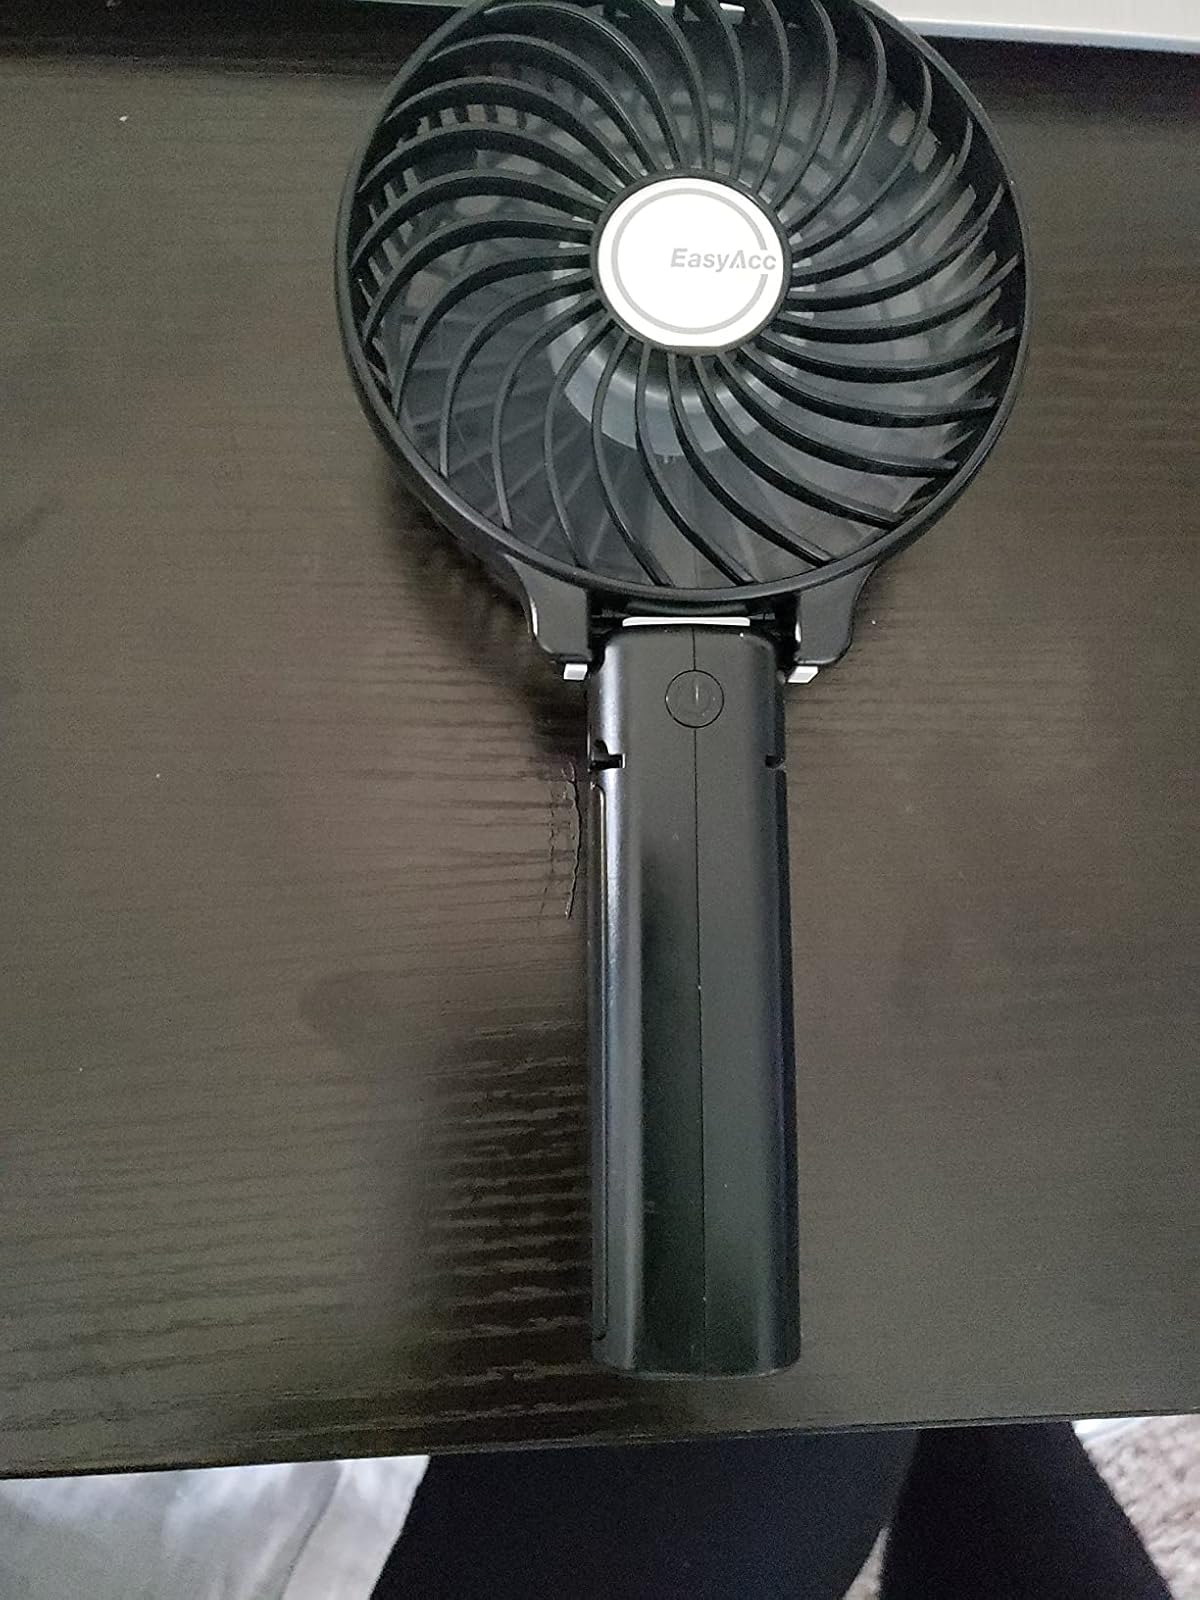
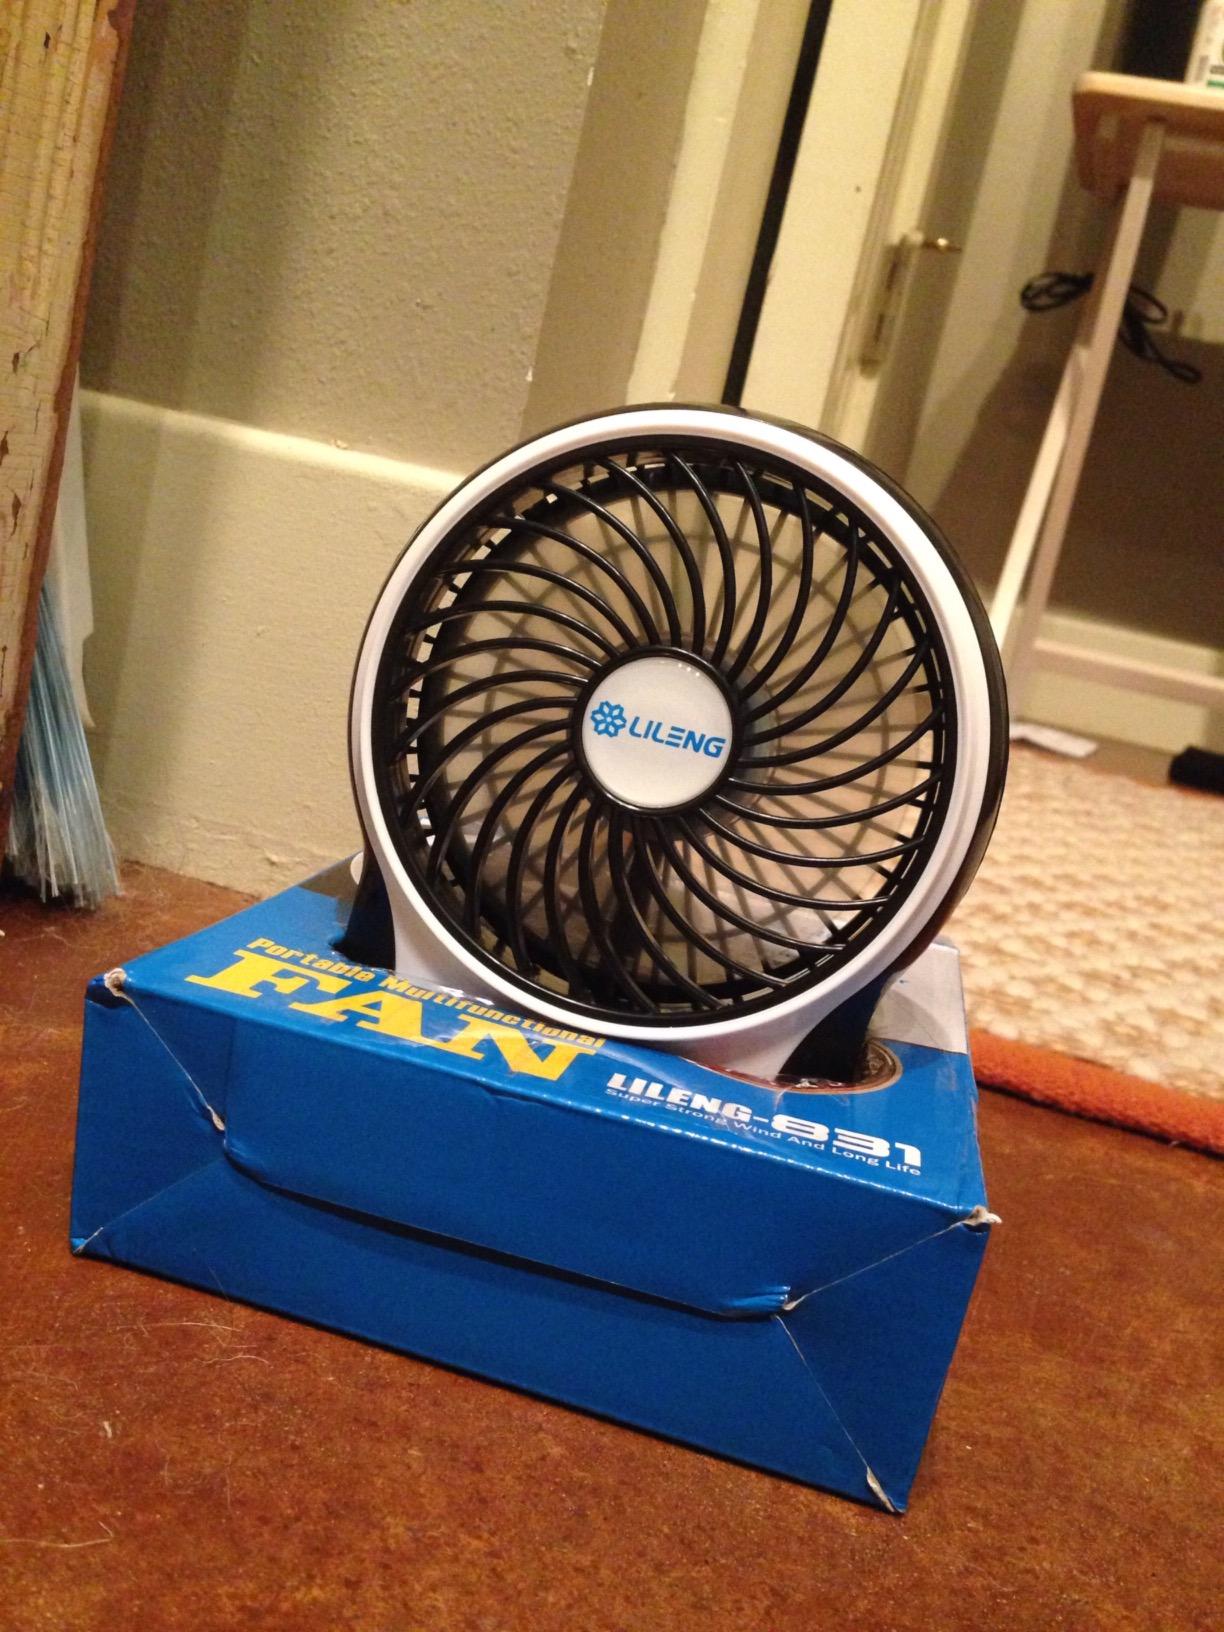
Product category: fan
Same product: no